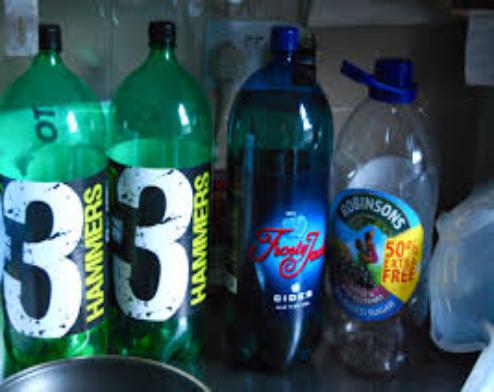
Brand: Frosty Jack Cider
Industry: Food